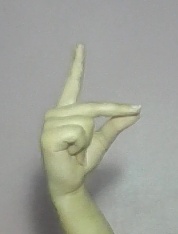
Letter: ta